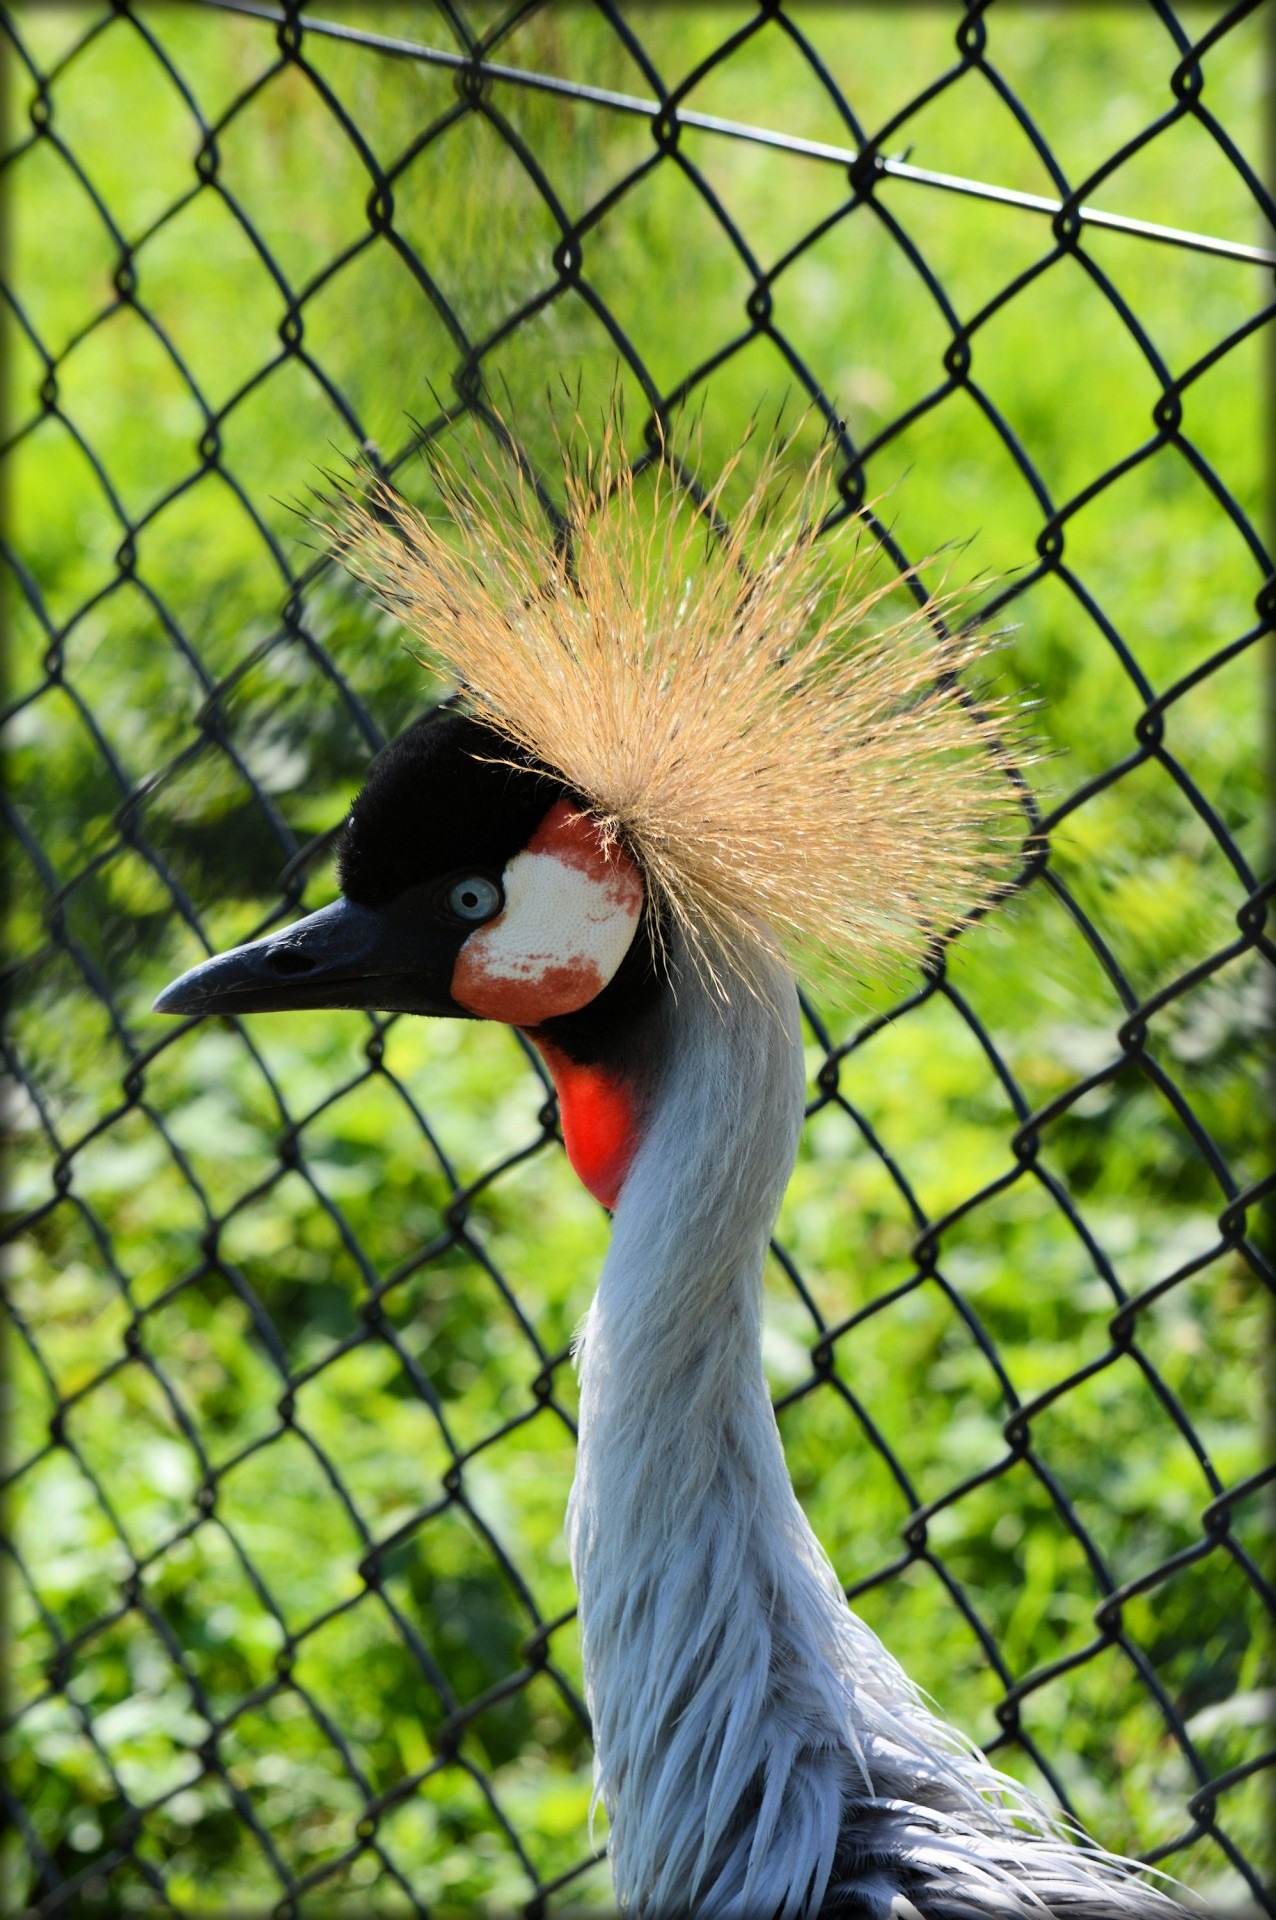
nature, outdoor, wilderness, bird, animal, fly, wildlife, wild, zoo, portrait, beak, mammal, freedom, feather, avian, fauna, majestic, emu, vertebrate, creature, crane, ratite, water bird, flightless bird, crowned crane, crane like bird